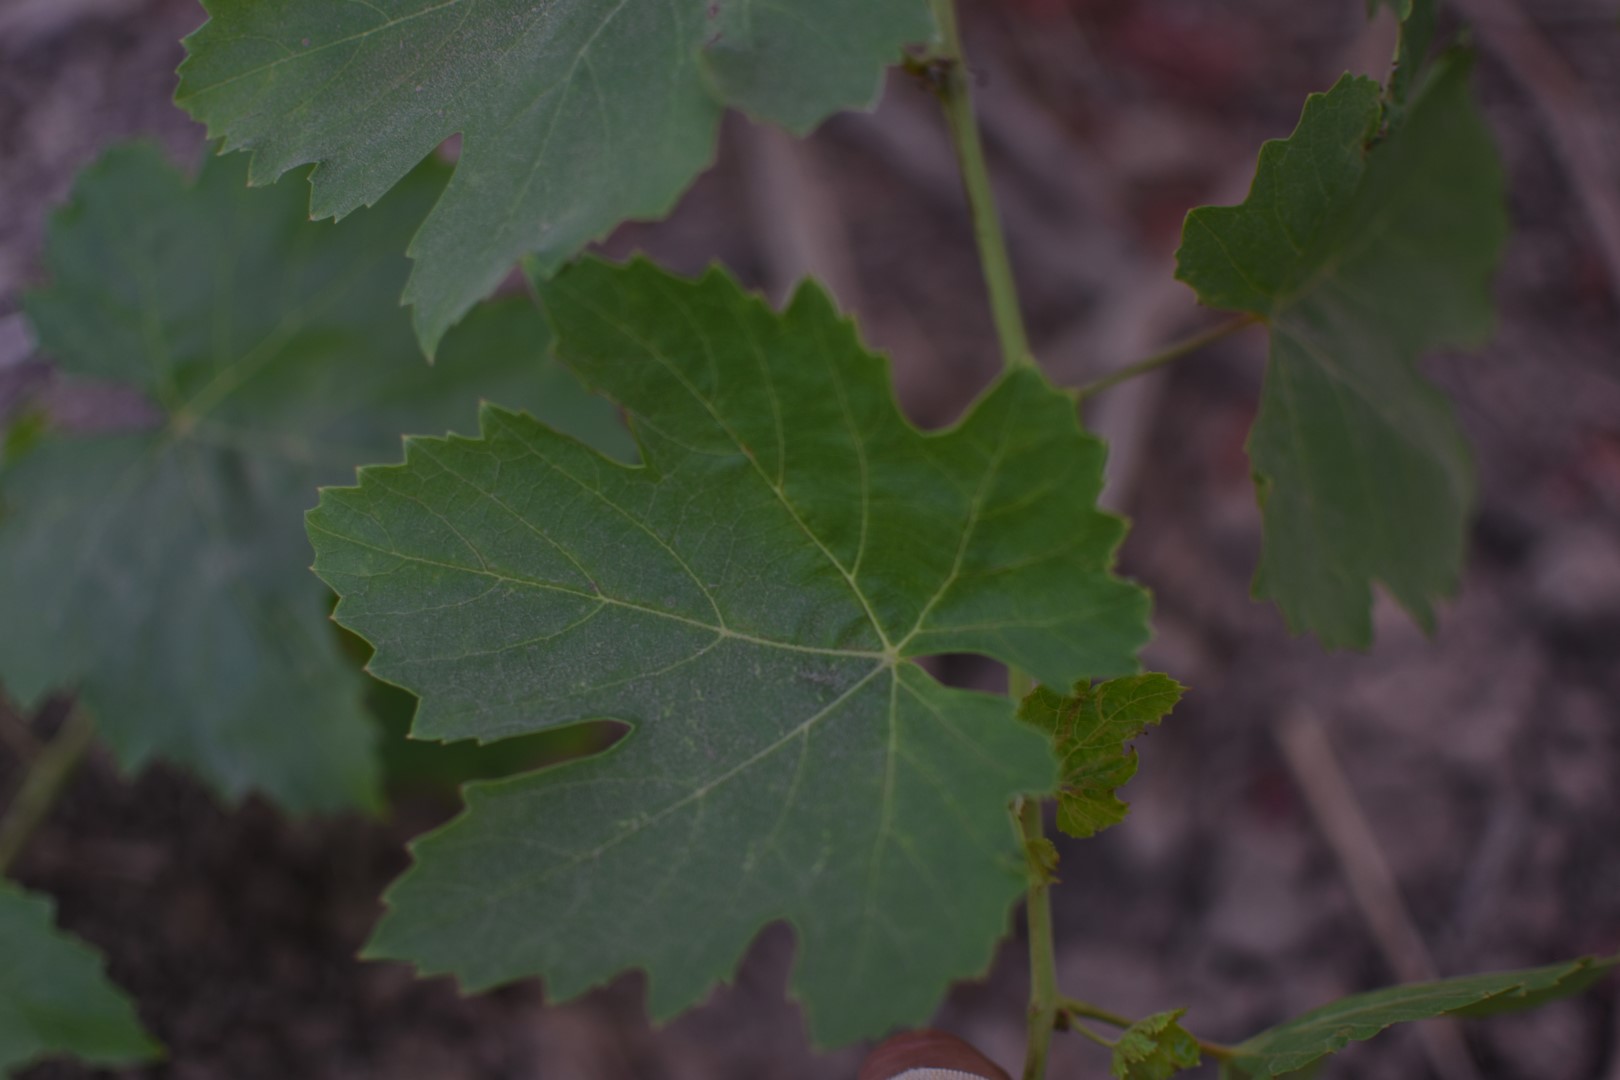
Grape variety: Thompson Seedless